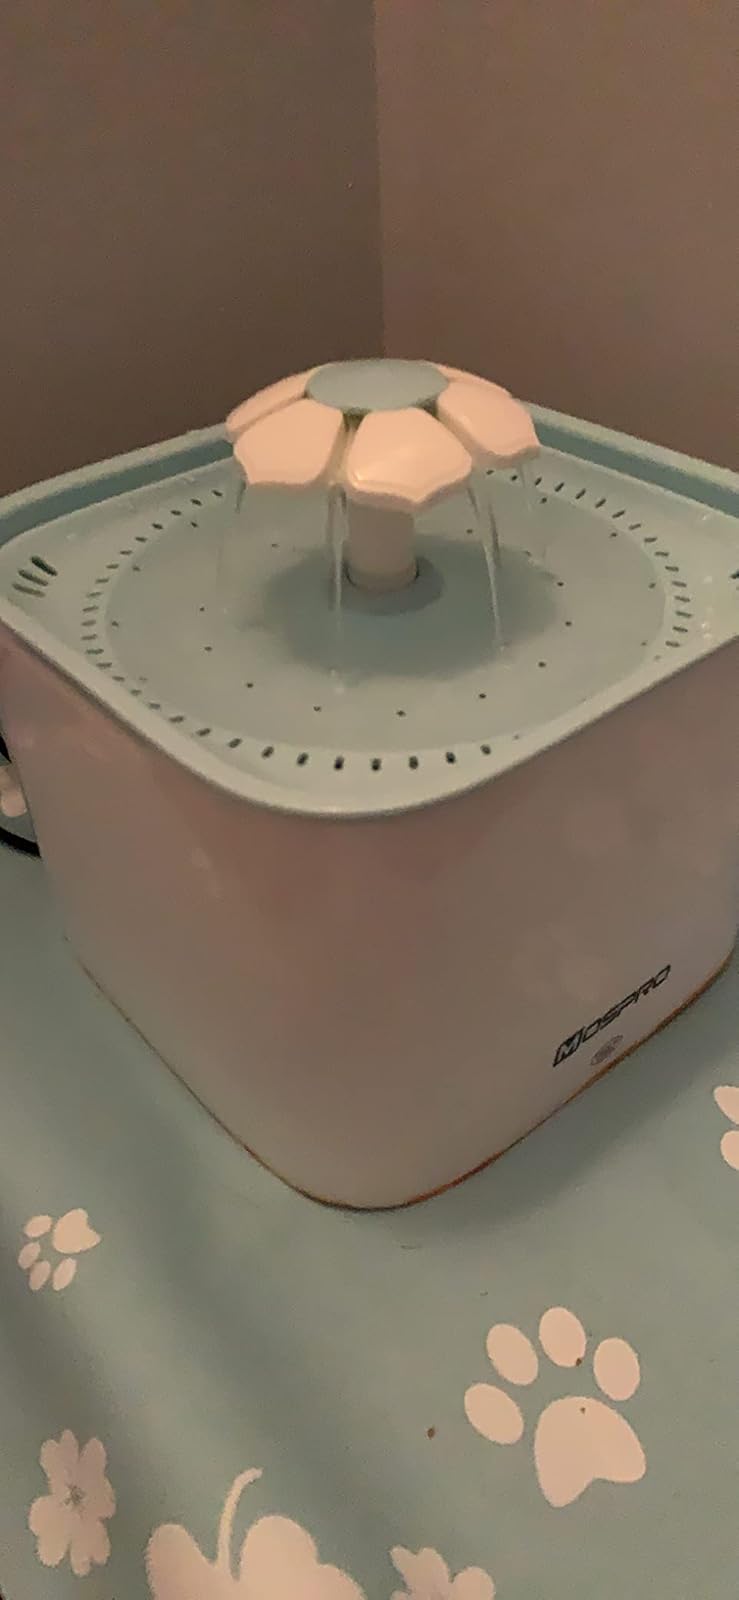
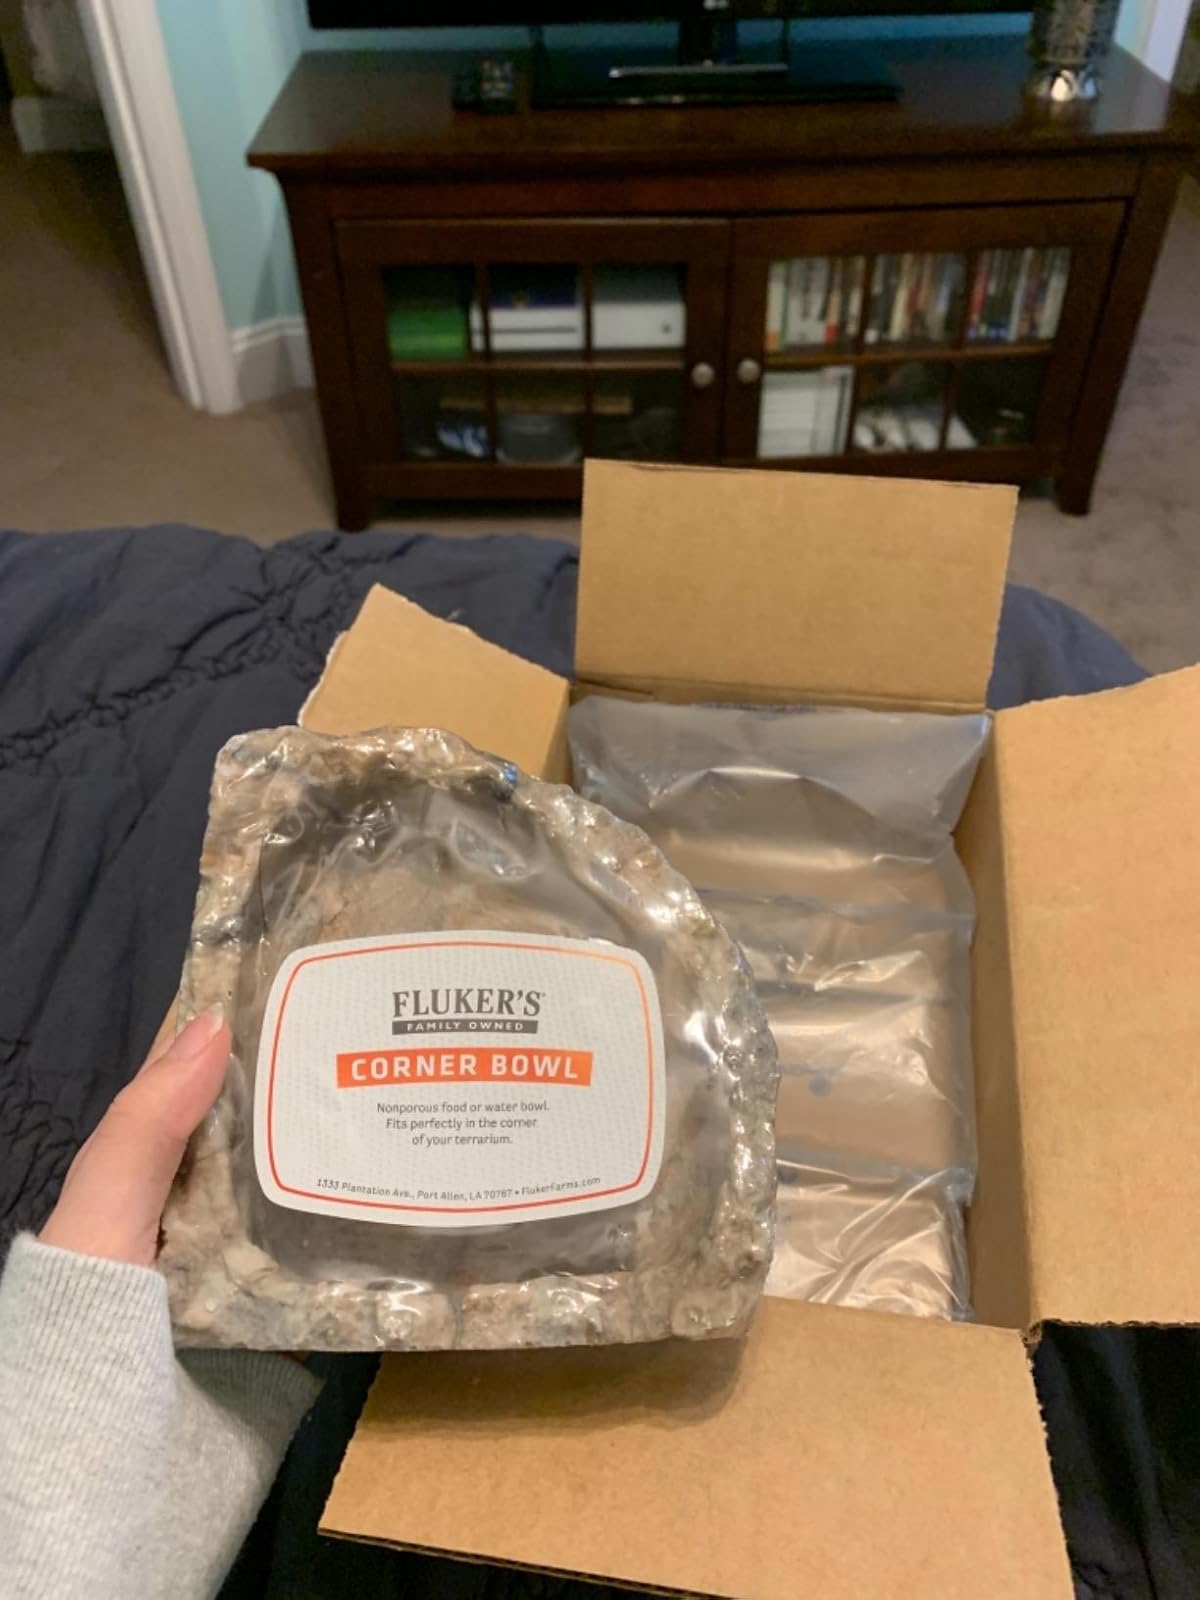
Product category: items_bowl
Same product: no